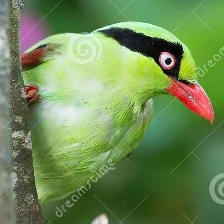
Species: GREEN MAGPIE
Scientific name: CISSA CHINENSIS
ImageNet parent category: magpie